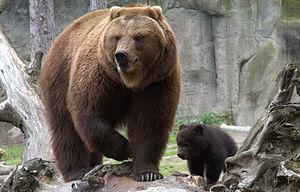
Oursonne et son petit
L'ours brun du Kamtchatka, également appelé ours brun d'Extrême-Orient, est une sous-espèce d'ours brun originaire du district d'Anadyrsky, de la péninsule du Kamtchatka, de l'Île Karaguinski, des îles Kouriles, de la bande côtière à l'ouest de la mer d'Okhotsk vers le sud jusqu'aux Monts Stanovoï et des Îles Chantar en Extrême-Orient. En dehors de l'ex-Union soviétique, la sous-espèce se trouve sur l'île Saint-Laurent dans la mer de Béring. Il est étroitement apparenté à un clade d'ours bruns d'Alaska et du nord-ouest de l'Amérique du Nord, et serait l'ancêtre de l'Ours kodiak.